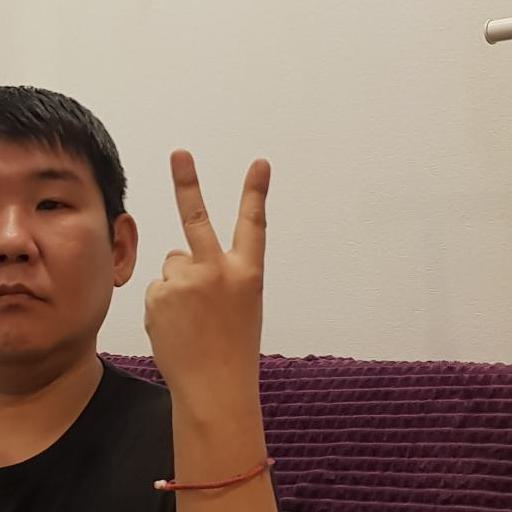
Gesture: peace_inverted